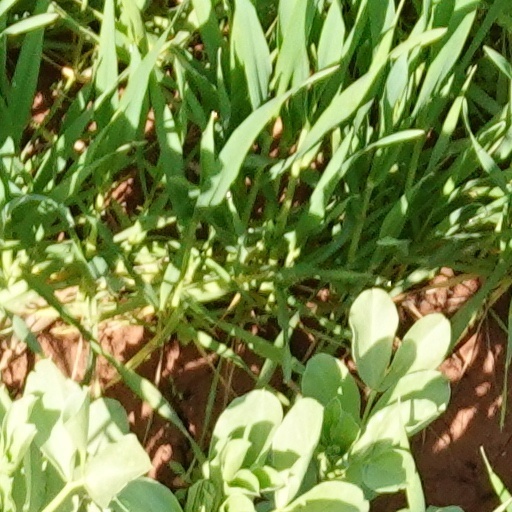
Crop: wheat